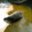
Label: seal